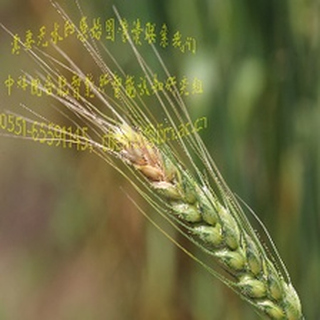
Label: wheat_fusarium_head_blight